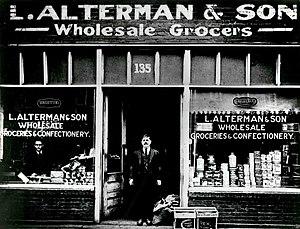
L’histoire des Juifs aux États-Unis est liée aux vagues d'immigration européennes dues aux perspectives sociales et économiques des États-Unis d'Amérique et alimentées par l'antisémitisme et les persécutions des Juifs d'Europe. L'antisémitisme aux États-Unis a de fait toujours été moins répandu qu'en Europe.